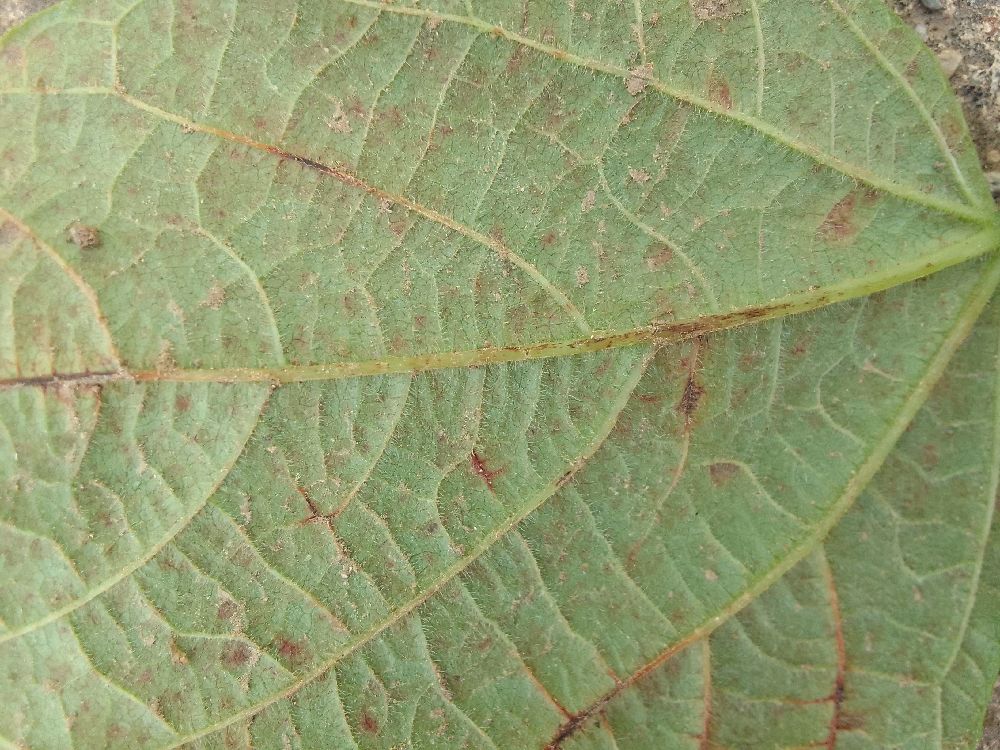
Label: anthracnose